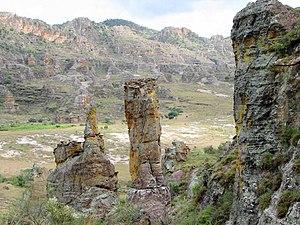
Parc National de l'Isalo, Madagascar
Le parc national de l'Isalo est une aire protégée de Madagascar, déclarée parc national en 1999.